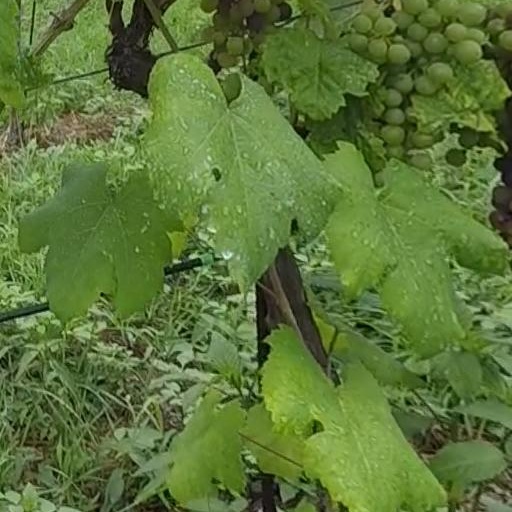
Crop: grape